Gare d'Austerlitz

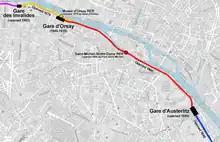
The new railway line extension opened in 1900, linking Gare d'Austerlitz and Gare d'Orsay

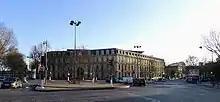
Place Valhubert and administrative building at the Gare d'Austerlitz.

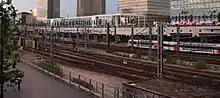
The tracks to Gare d'Austerlitz (seen here with a suburban train) run south of the "Bibliothèque nationale de France".

In 1900, the Paris-Orléans company extended its railway line towards the centre of the capital, with the Gare d'Orsay becoming the new head of line, when it entered service on 28 May on the occasion of the Exposition Universelle. The design was by architect Victor Laloux, and the construction by the contractor Léon Chagnaud. In 1906, the great hall of Gare d'Austerlitz was literally pierced through its width by the Metro 5 line by an extension of a viaduct crossing the Seine. An elevated station was located in the hall.